Sebeș

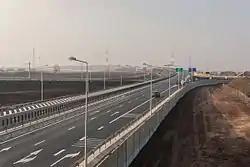
The A1 motorway at Lancărm junction

Today Sebeș is a city with a dynamic economy, having received in the last decade important foreign investments: wood processing and leather goods manufacturing are the chief domains of the local industry. As of March 2015, the unemployment rate was under 2%, the lowest of any city in Romania at the time.